Vittorio Moccagatta

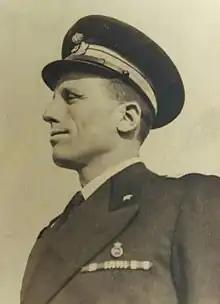

Vittorio Moccagatta (11 November 1903 – 26 July 1941) was an Italian naval officer during World War II. He commanded the Decima Flottiglia MAS, the special operations unit of the Royal Italian Navy, from September 1940 until his death in action on 26 July 1941.